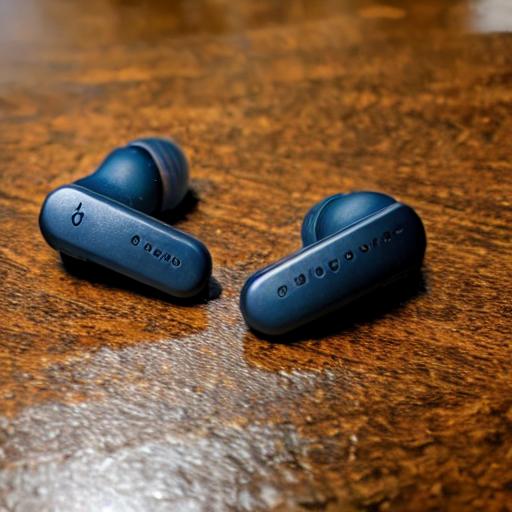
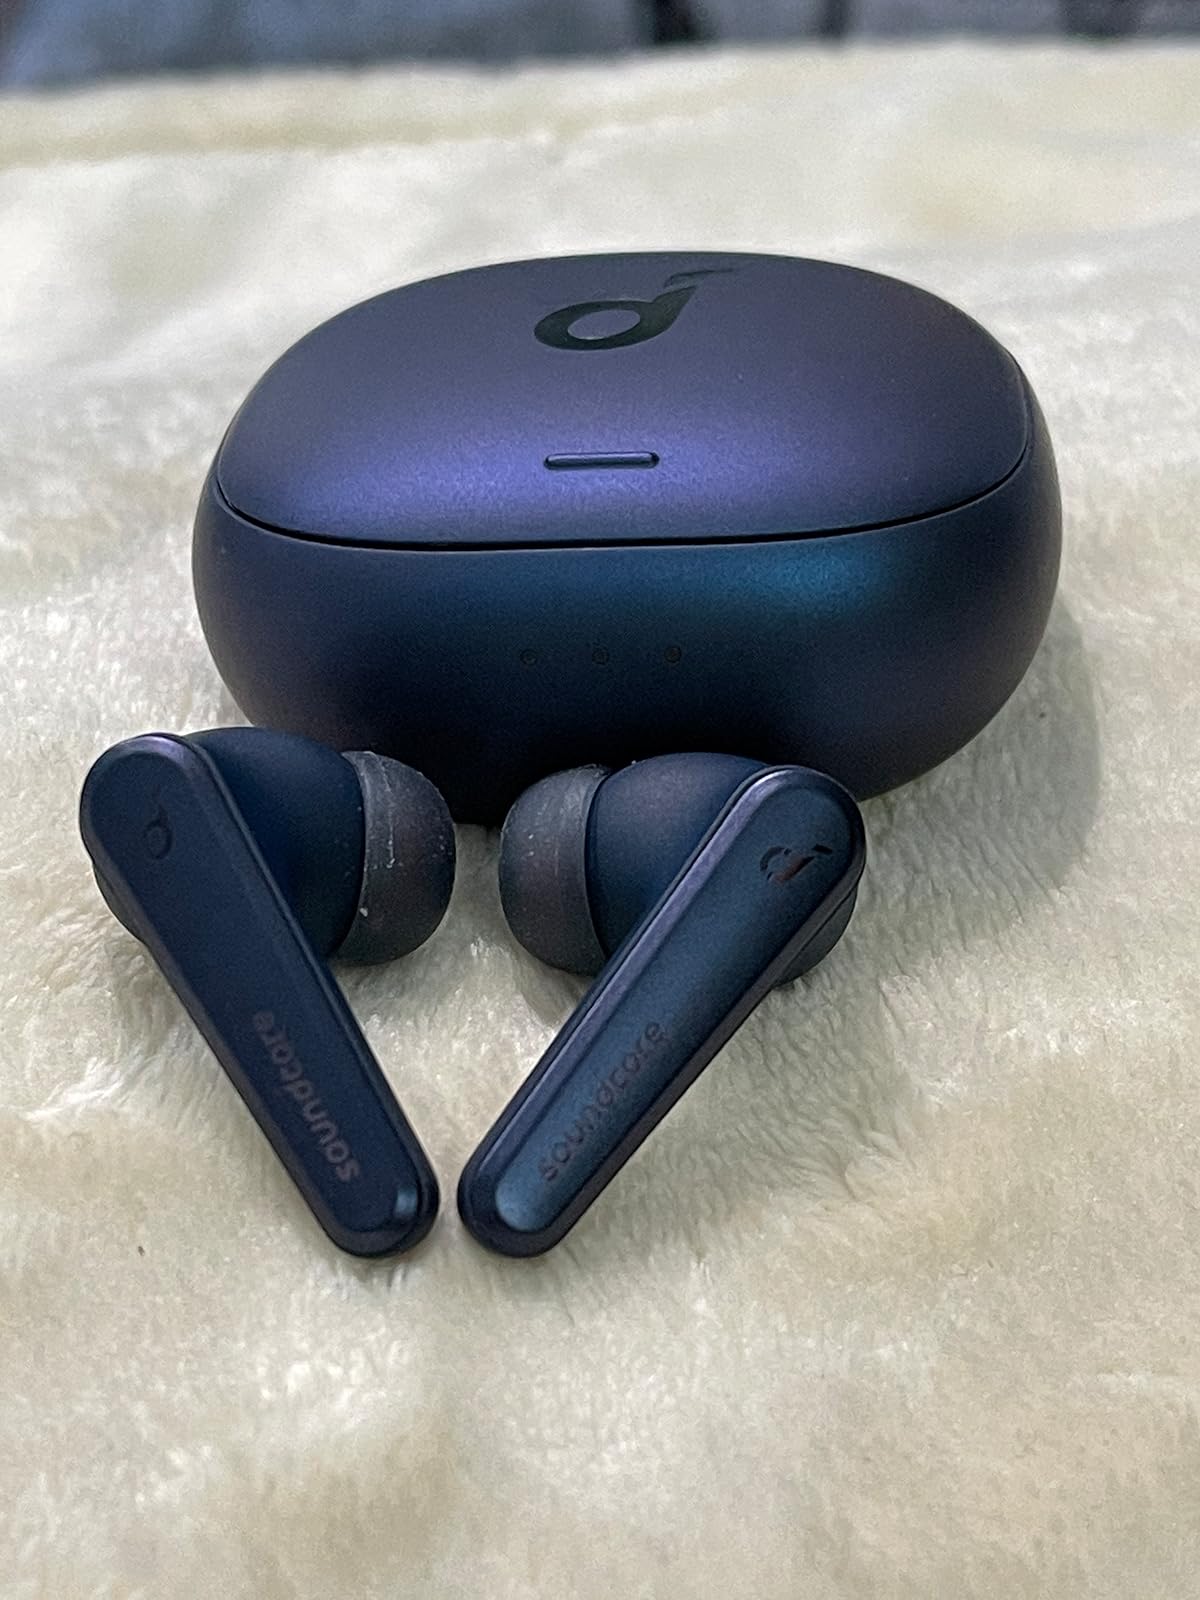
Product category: earbuds
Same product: no